Tū-pāhau

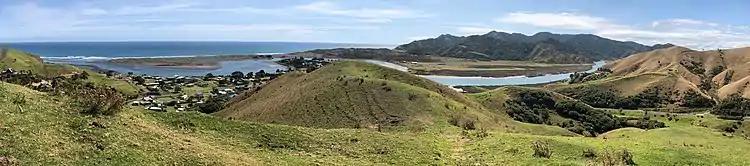
View of Marokopa from the south, showing the mouth of the Marokopa River, and the marae on the north bank

Tū-pāhau was born at Kāwhia. His father, Te Urutira, was a son of Kaihamu and Tū-parahaki, both of whom were descendants of Hoturoa, the captain of the "Tainui" canoe. His mother, Kearangi / Takikawehi was a descendant of Tongātea of Ngāti Ruanui, through his grandson Tamainu-pō. In one account, Tū-pāhau received his name, which means 'bearded man', in commemoration of Tamainu-pō, because the latter only received the "tohi" baptismal ritual when he was an adult.